Gopi Krishna (dancer)

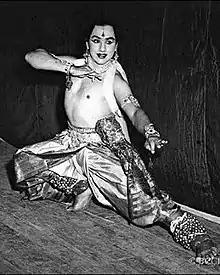

Gopi Krishna (22 August 1935 – 18 February 1994) was an Indian Kathak dancer, actor and choreographer. He also studied Bharatnatyam. In 1952, at the age of seventeen, Gopi Krishna became one of the youngest choreographers in Hindi film history when he was hired to choreograph dances.